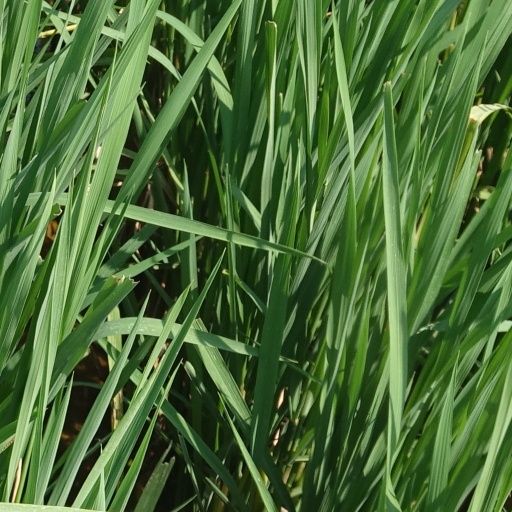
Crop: rice